Sershul Monastery

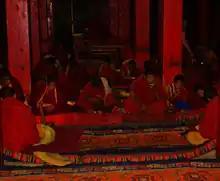
Novices at lunch in Sershul

Sershul Monastery is the largest Gelugpa monastery in the Kham region and has the only Buddhist Monastic University in the Kham region that is qualified to teach and bestow the highest Tibetan Buddhist geshe degree.